Cyfeilliog

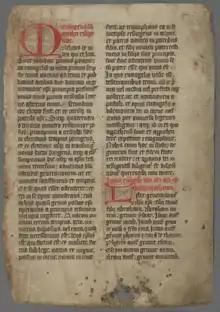
A handwritten medieval manuscript in two columns, with two large illuminated letters at the beginnings of sections

Cyfeilliog or Cyfeiliog (in Old Welsh Cemelliauc; probably died 927) was a bishop in south-east Wales. The location and extent of his diocese is uncertain, but lands granted to him are mainly close to Caerwent, suggesting that his diocese covered Gwent. There is evidence that his diocese extended into Ergyng (now south-west Herefordshire). He is recorded in charters dating from the mid-880s to the early tenth century.